Weehawken, New Jersey

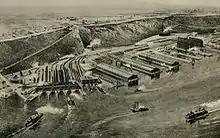
Ferries departing the West Shore Railroad's Weehawken Terminal in the late 19th century

During the American Revolutionary War, Weehawken was used as a lookout for the patriots to check on the British, who were situated in New York and controlled the surrounding waterways. In fact, in July 1778, Lord Stirling asked Aaron Burr, in a letter written on behalf of General George Washington, to employ several persons to "go to Bergen Heights, Weehawk, Hoebuck, or any other heights thereabout to observe the motions of the enemy's shipping" and to gather any other possible intelligence. Early documented inhabitants included a Captain James Deas, whose stately residence at Deas' Point was located atop a knoll along the river. Lafayette had used the mansion as his headquarters and later Washington Irving came to gaze at Manhattan.